Allen Tupper True

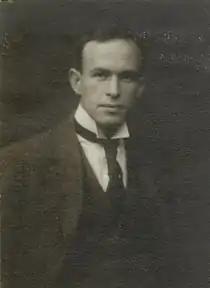
Allen Tupper True in 1908

Allen Tupper True (May 30, 1881 – November 1, 1955) was an American illustrator, easel painter and muralist who specialized in depicting the American West.